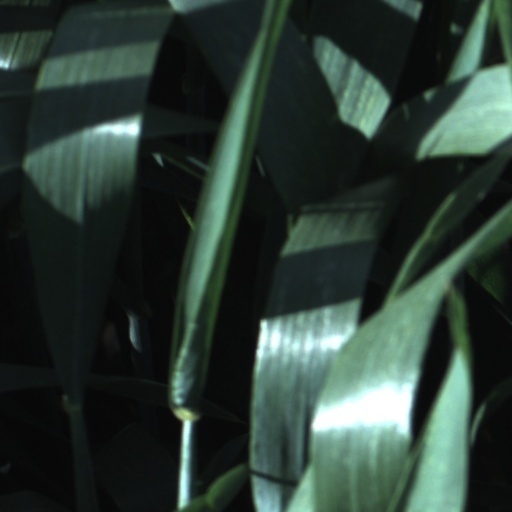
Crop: wheat